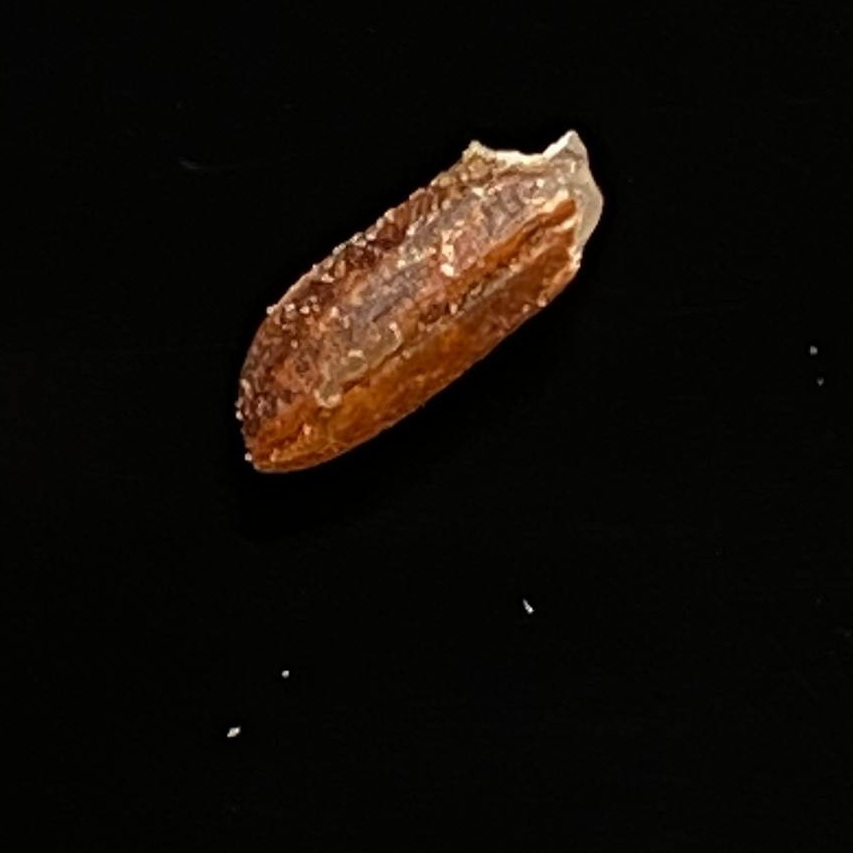
Rice variety: Ganjiya